2 Chronicles 32

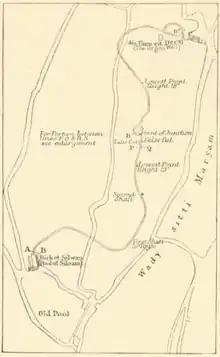
1884 sketch of the tunnel, by Charles Warren and Claude Reignier Conder, showing the Siloam tunnel as well as Warren's Shaft, the Pool of Siloam and the Fountain of the Virgin.

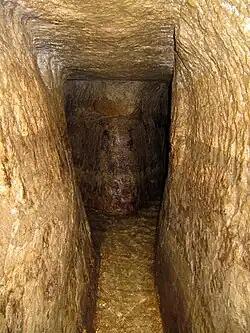
Siloam Tunnel in 2010

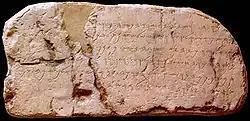
Siloam inscription

The tunnel (now called the "Siloam tunnel") leads from the Gihon Spring to the Pool of Siloam. The curving tunnel is 583 yards (533 m; about mile) long and by using the 12 inch (30 cm) altitude difference between its two ends, which corresponds to a 0.06 percent gradient, the engineers managed to convey the water from the spring to the pool. According to the Siloam inscription, the tunnel was excavated by two teams, one starting at each end of the tunnel and then meeting in the middle. The inscription is partly unreadable at present, and may originally have conveyed more information than this. It is clear from the tunnel itself that several directional errors were made during its construction. Support for the dating to Hezekiah's period is derived from the radiocarbon dates of organic matter contained in the original plastering.